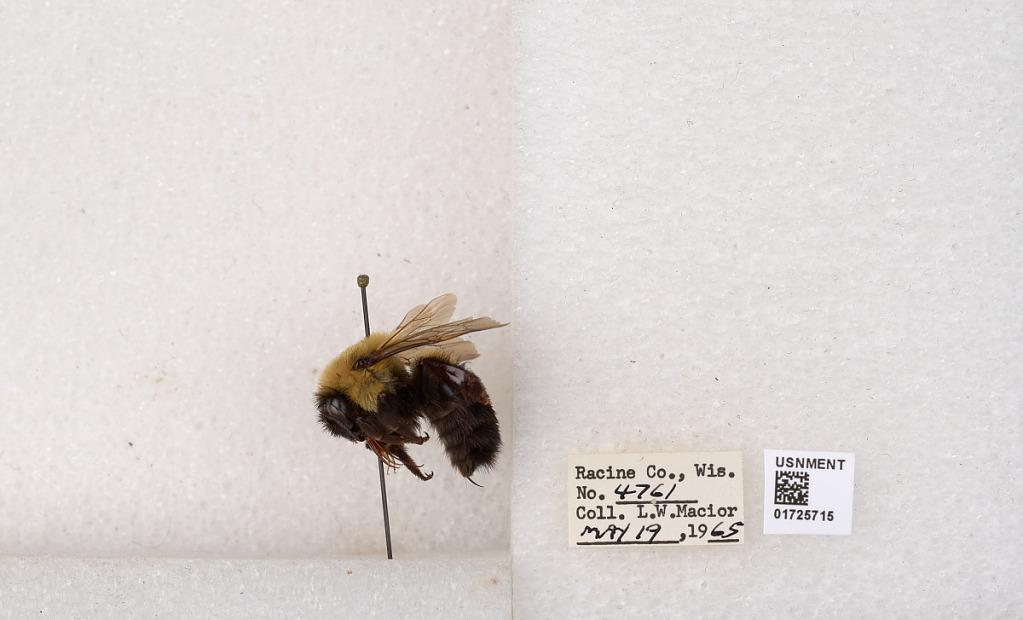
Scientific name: Bombus impatiens Cresson
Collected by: L. Macior
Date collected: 1965-5-19
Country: United States
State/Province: Wisconsin
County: Racine
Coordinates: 42.7299, -87.8123